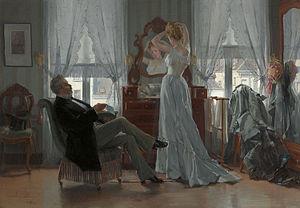
Jean De la Hoese né à Molenbeek-Saint-Jean le 28 février 1846 et décédé à Saint-Josse-ten-Noode en 1917, est un artiste peintre belge, paysagiste, peintre de genre, mais surtout portraitiste.